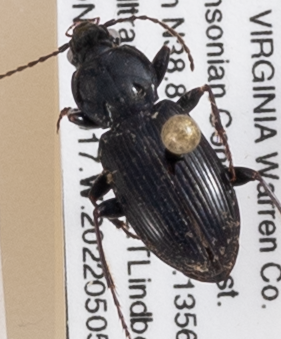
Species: Pterostichus mutus
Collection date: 2022-05-05
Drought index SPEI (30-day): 0.03
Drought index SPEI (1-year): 0.1
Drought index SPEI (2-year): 0.03